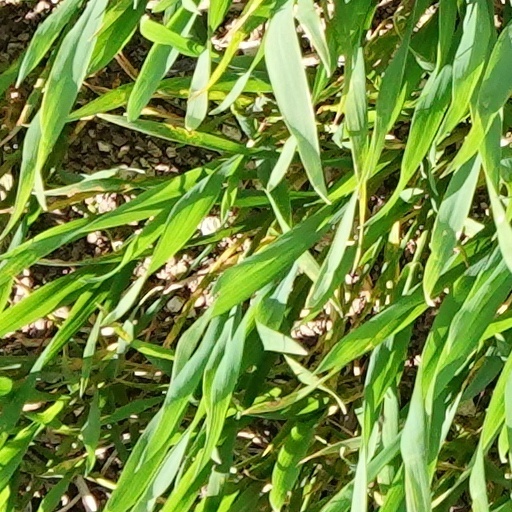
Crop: wheat